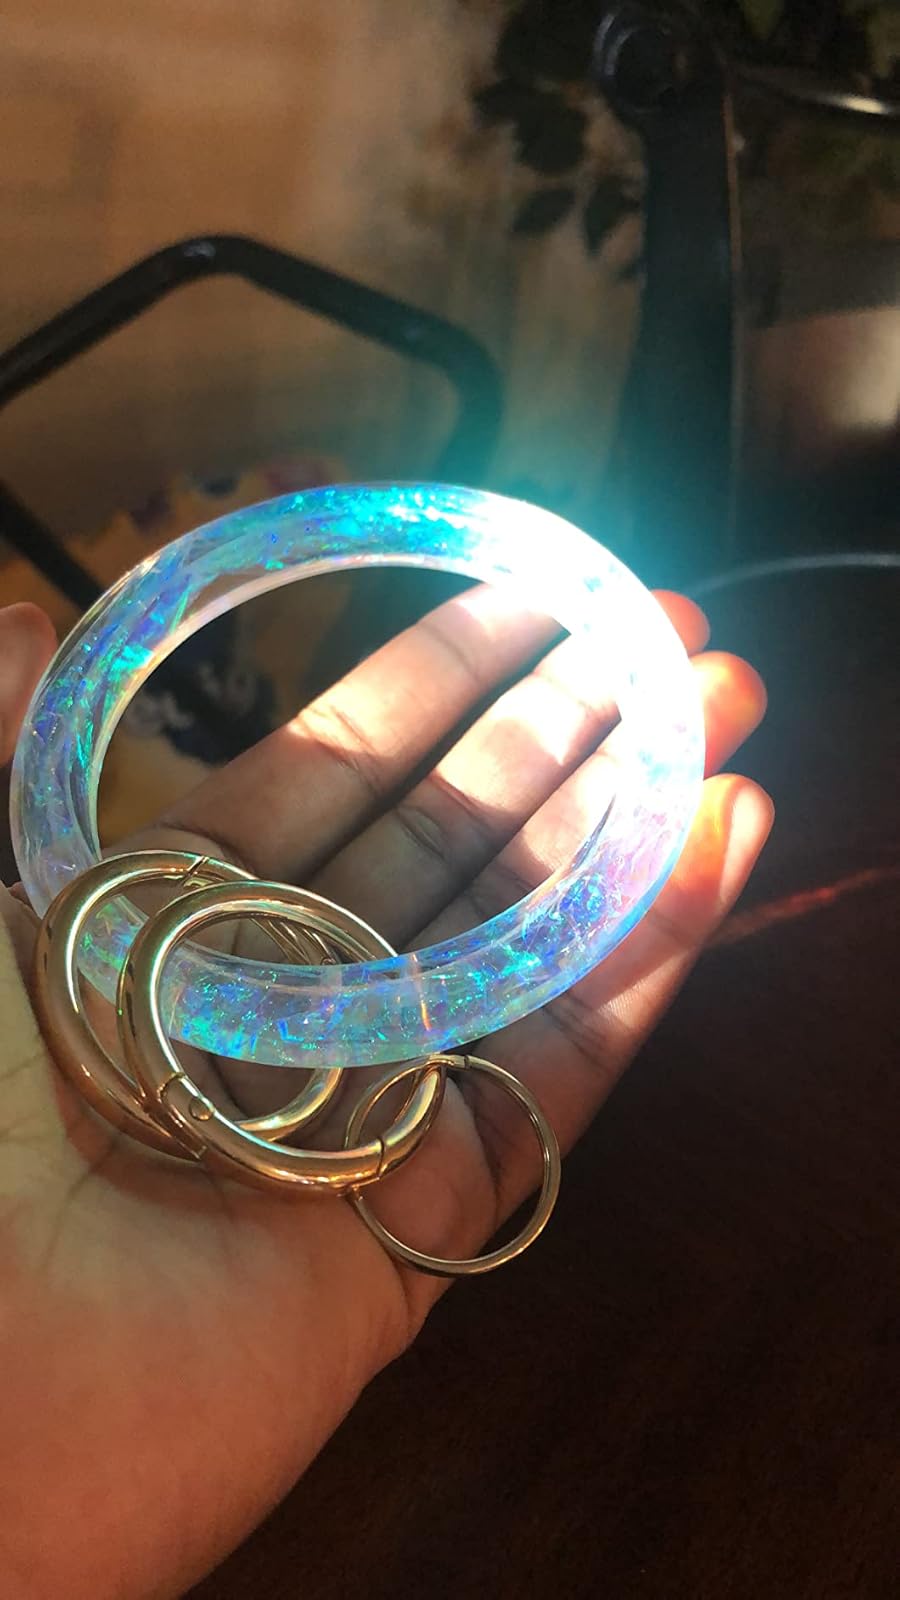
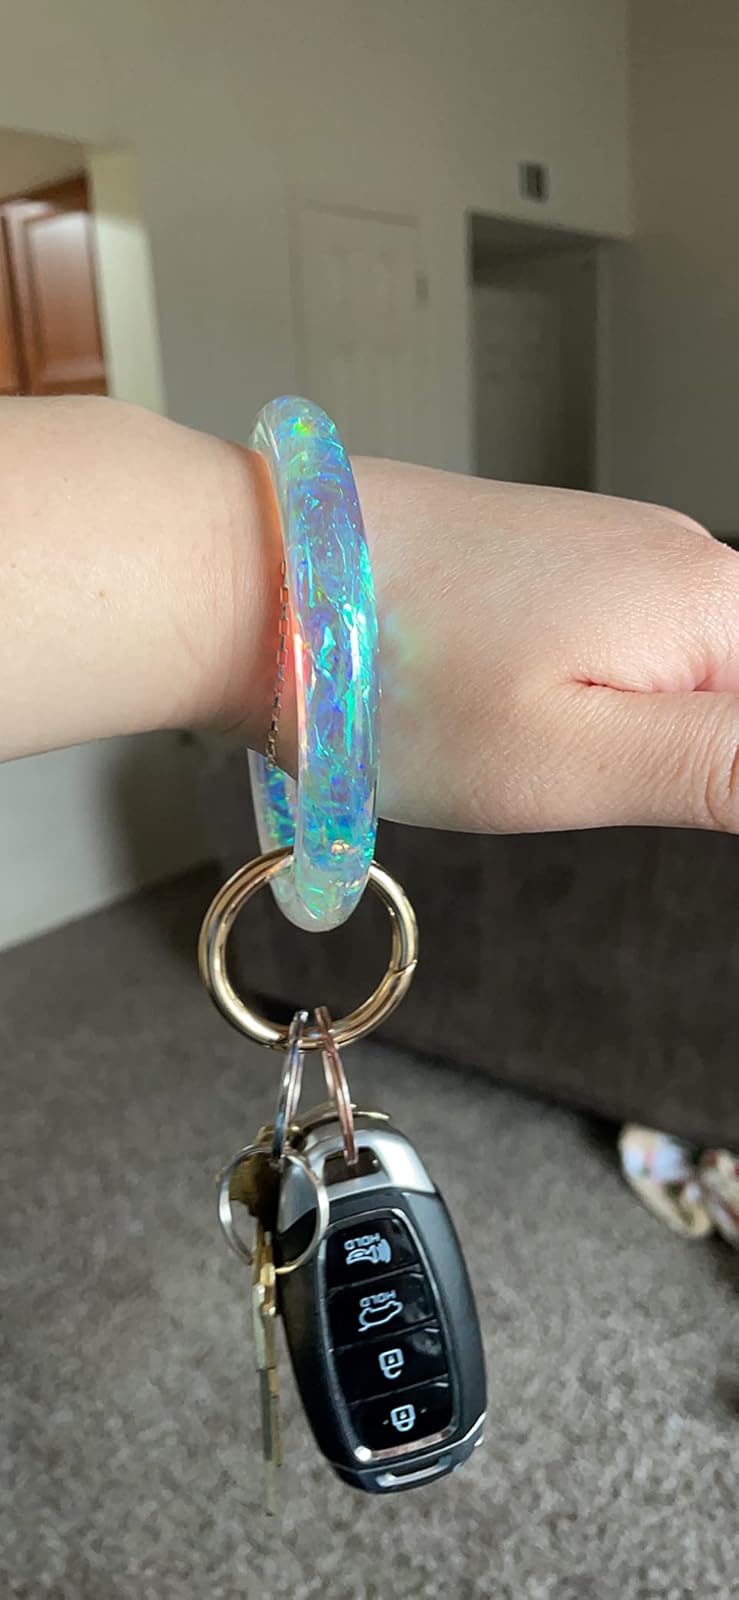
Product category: accessories_keychain
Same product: yes